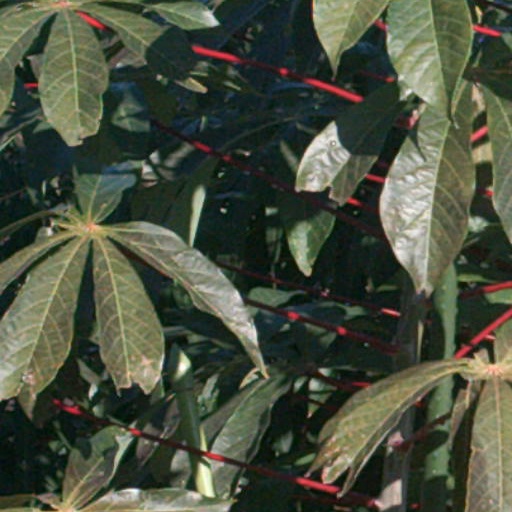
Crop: cassava